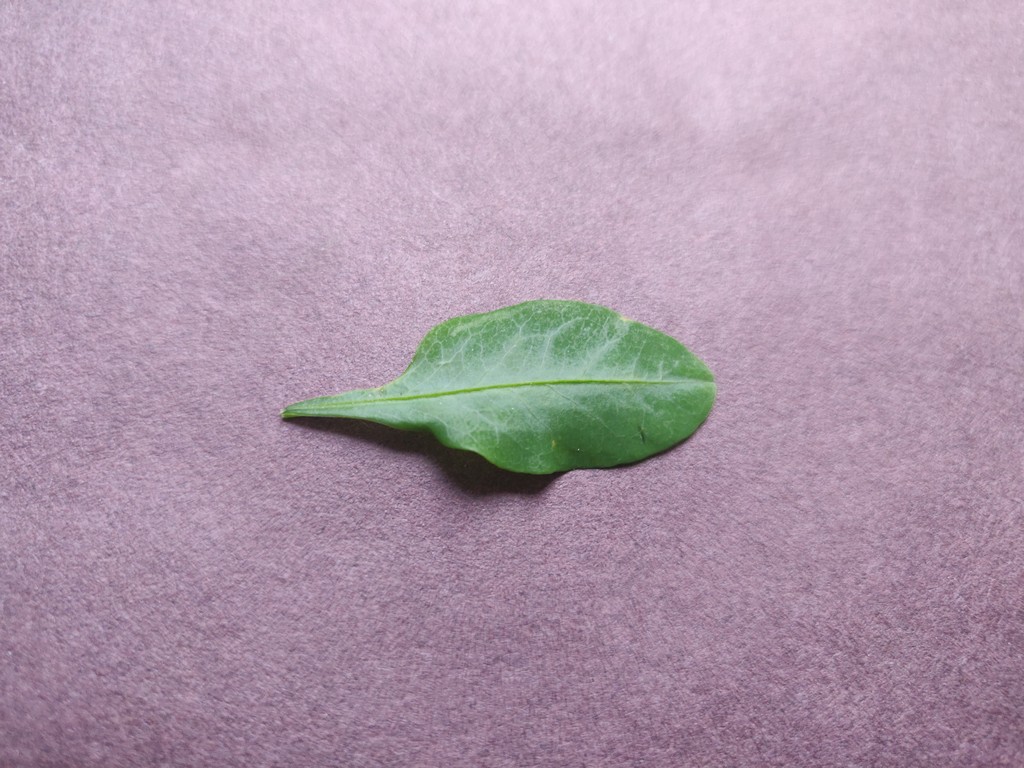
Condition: Healthy
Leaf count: single
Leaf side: front